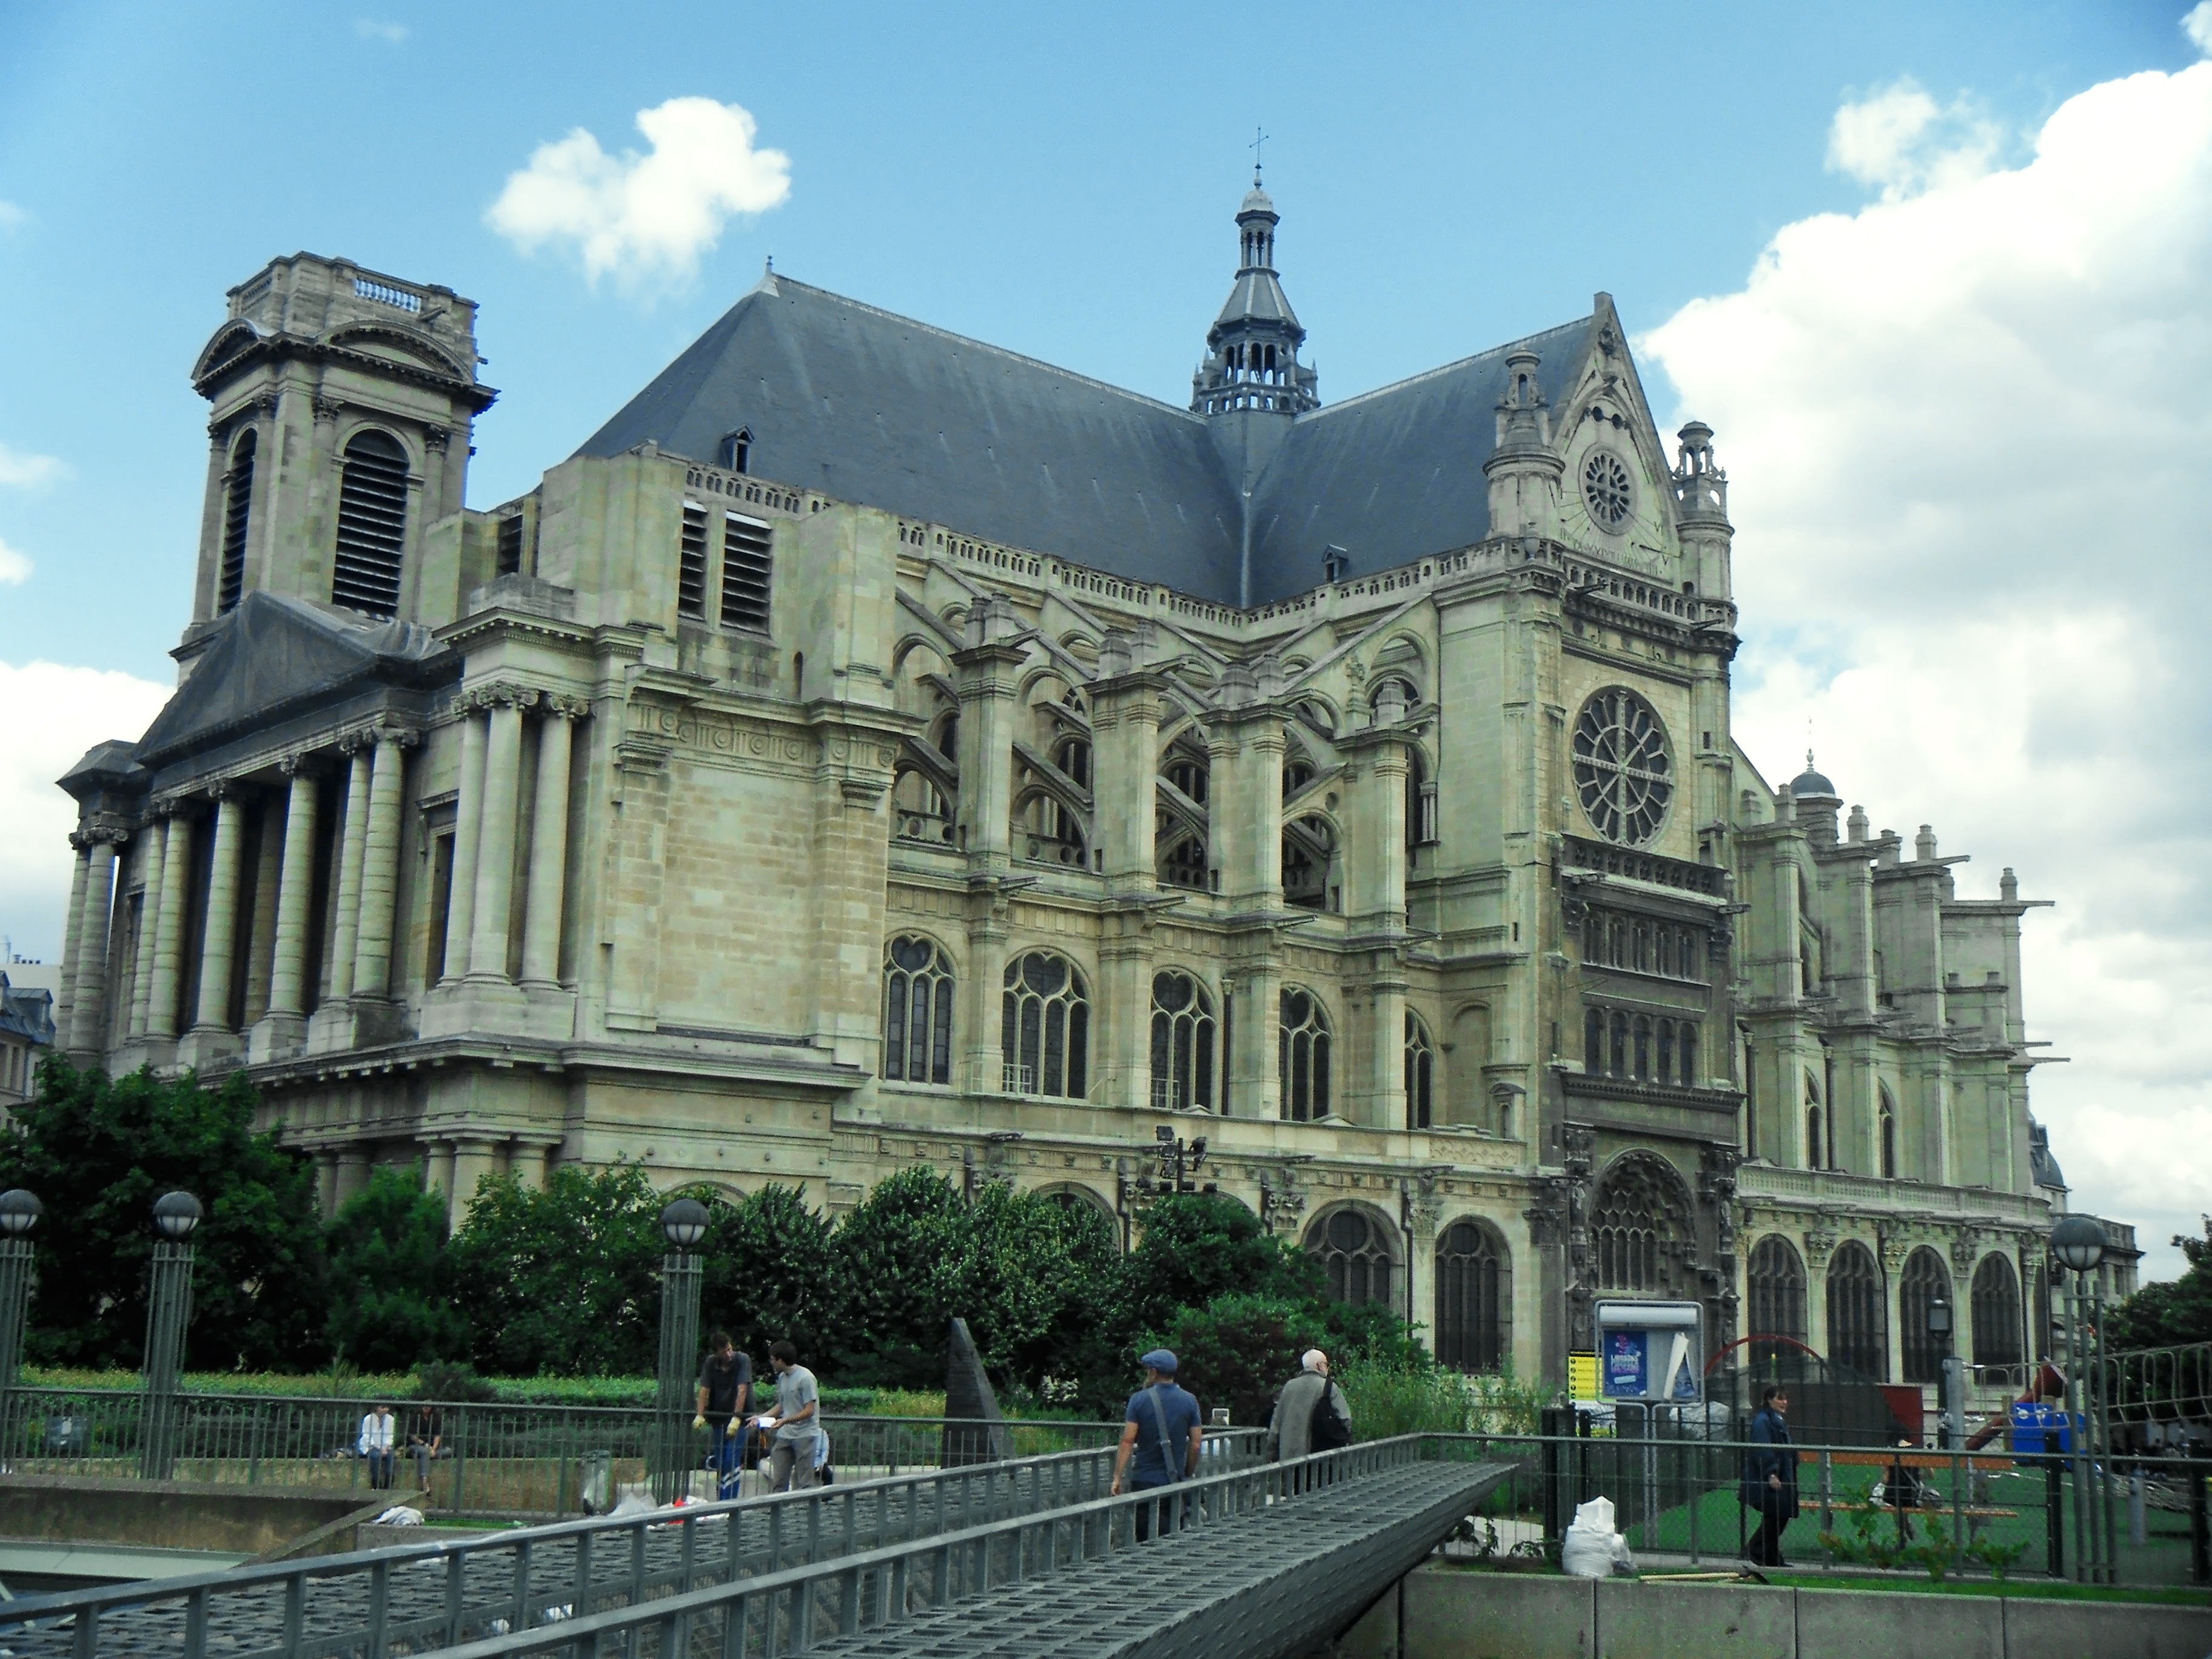
architecture, building, palace, city, paris, monument, cityscape, france, plaza, religion, landmark, facade, church, cathedral, tourism, waterway, gothic, tour, temple, faith, culture, town square, tours, gothic style, the basilica, metropolitan area, saint eustache